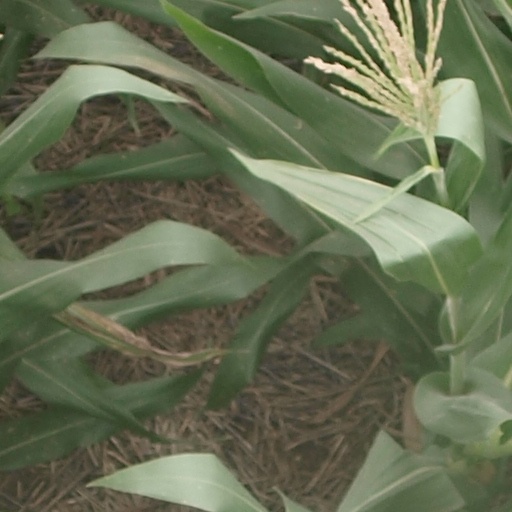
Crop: maize; corn